Question: Please indicate a possible affordance area of the hold_book that can be used for holding
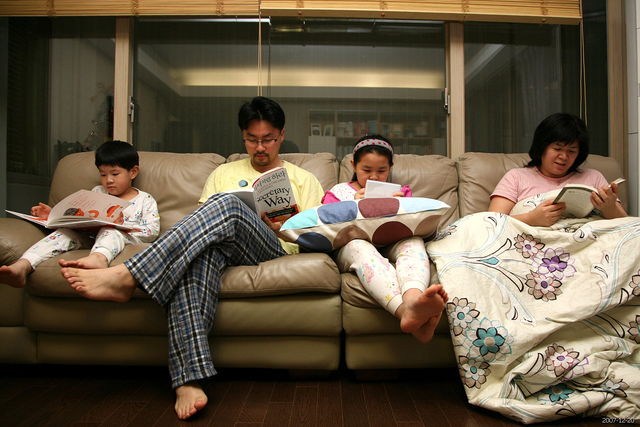
Answer: [197.5, 155, 310.5, 250]